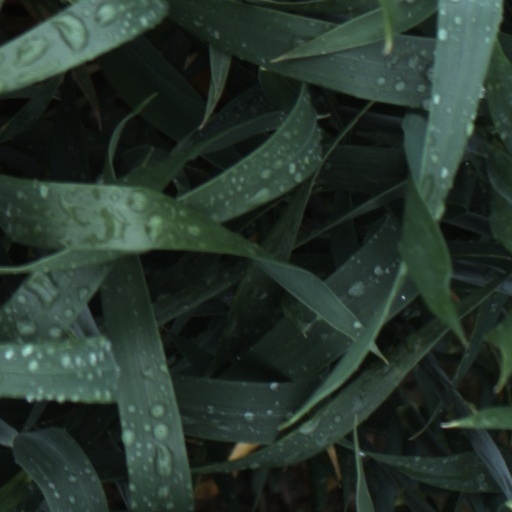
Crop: wheat